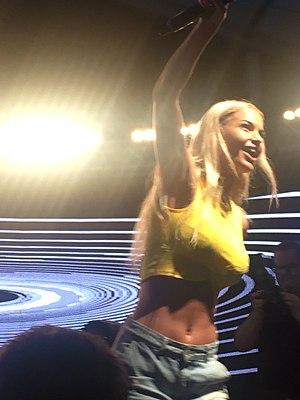
Isabel Buder-Gülck est une mannequin allemande. Elle est aussi chanteuse sous le nom d’Isi Glück.